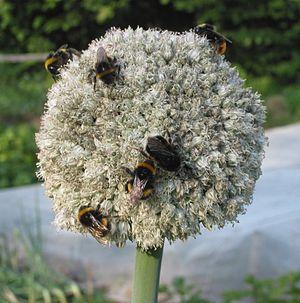
Le poireau est une espèce de plante herbacée vivace largement cultivée comme plante potagère pour ses feuilles consommées comme légumes.